Pier Francesco Orsini

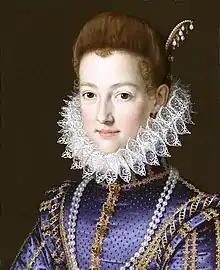
Portrait of Donna Faustina Orsini Mattei (1557-1594) by Scipione Pulzone

Faustina Orsini (1557–1594) married Fabio Mattei. Fabio inherited the Palazzo Nuovo (Palazzo Mattei di Paganica) on his father's death in 1566. He remained close to Cardinal Odoardo Farnese after the marriage. It was with Fabio Mattei that the latter commissioned Annibale Carracci to paint the Pietà installed in the Mattei family chapel in San Francesco a Ripa at Easter 1603 (even though the chapel itself was not completed for a number of years), and Fabio bequeathed some works of art to Odoardo when he died in 1612. He evidently devoted himself to charitable pursuits within the SS Trinità after the death of his wife in 1594. Her portrait was painted by Scipione Pulzone.